The Signal-Man

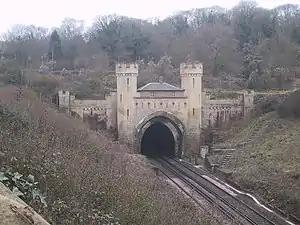
An 1861 train crash at the Clayton Tunnel entrance near Brighton in West Sussex (here seen from the north) may have inspired the story

The first accident involves a terrible collision between two trains in the tunnel. Dickens may have based this incident on the Clayton Tunnel crash that occurred in 1861, five years before he wrote the story. Readers in 1866 would have been familiar with this major disaster. The second warning involves the mysterious death of a young woman on a passing train. The final warning is a premonition of the signalman's own death.